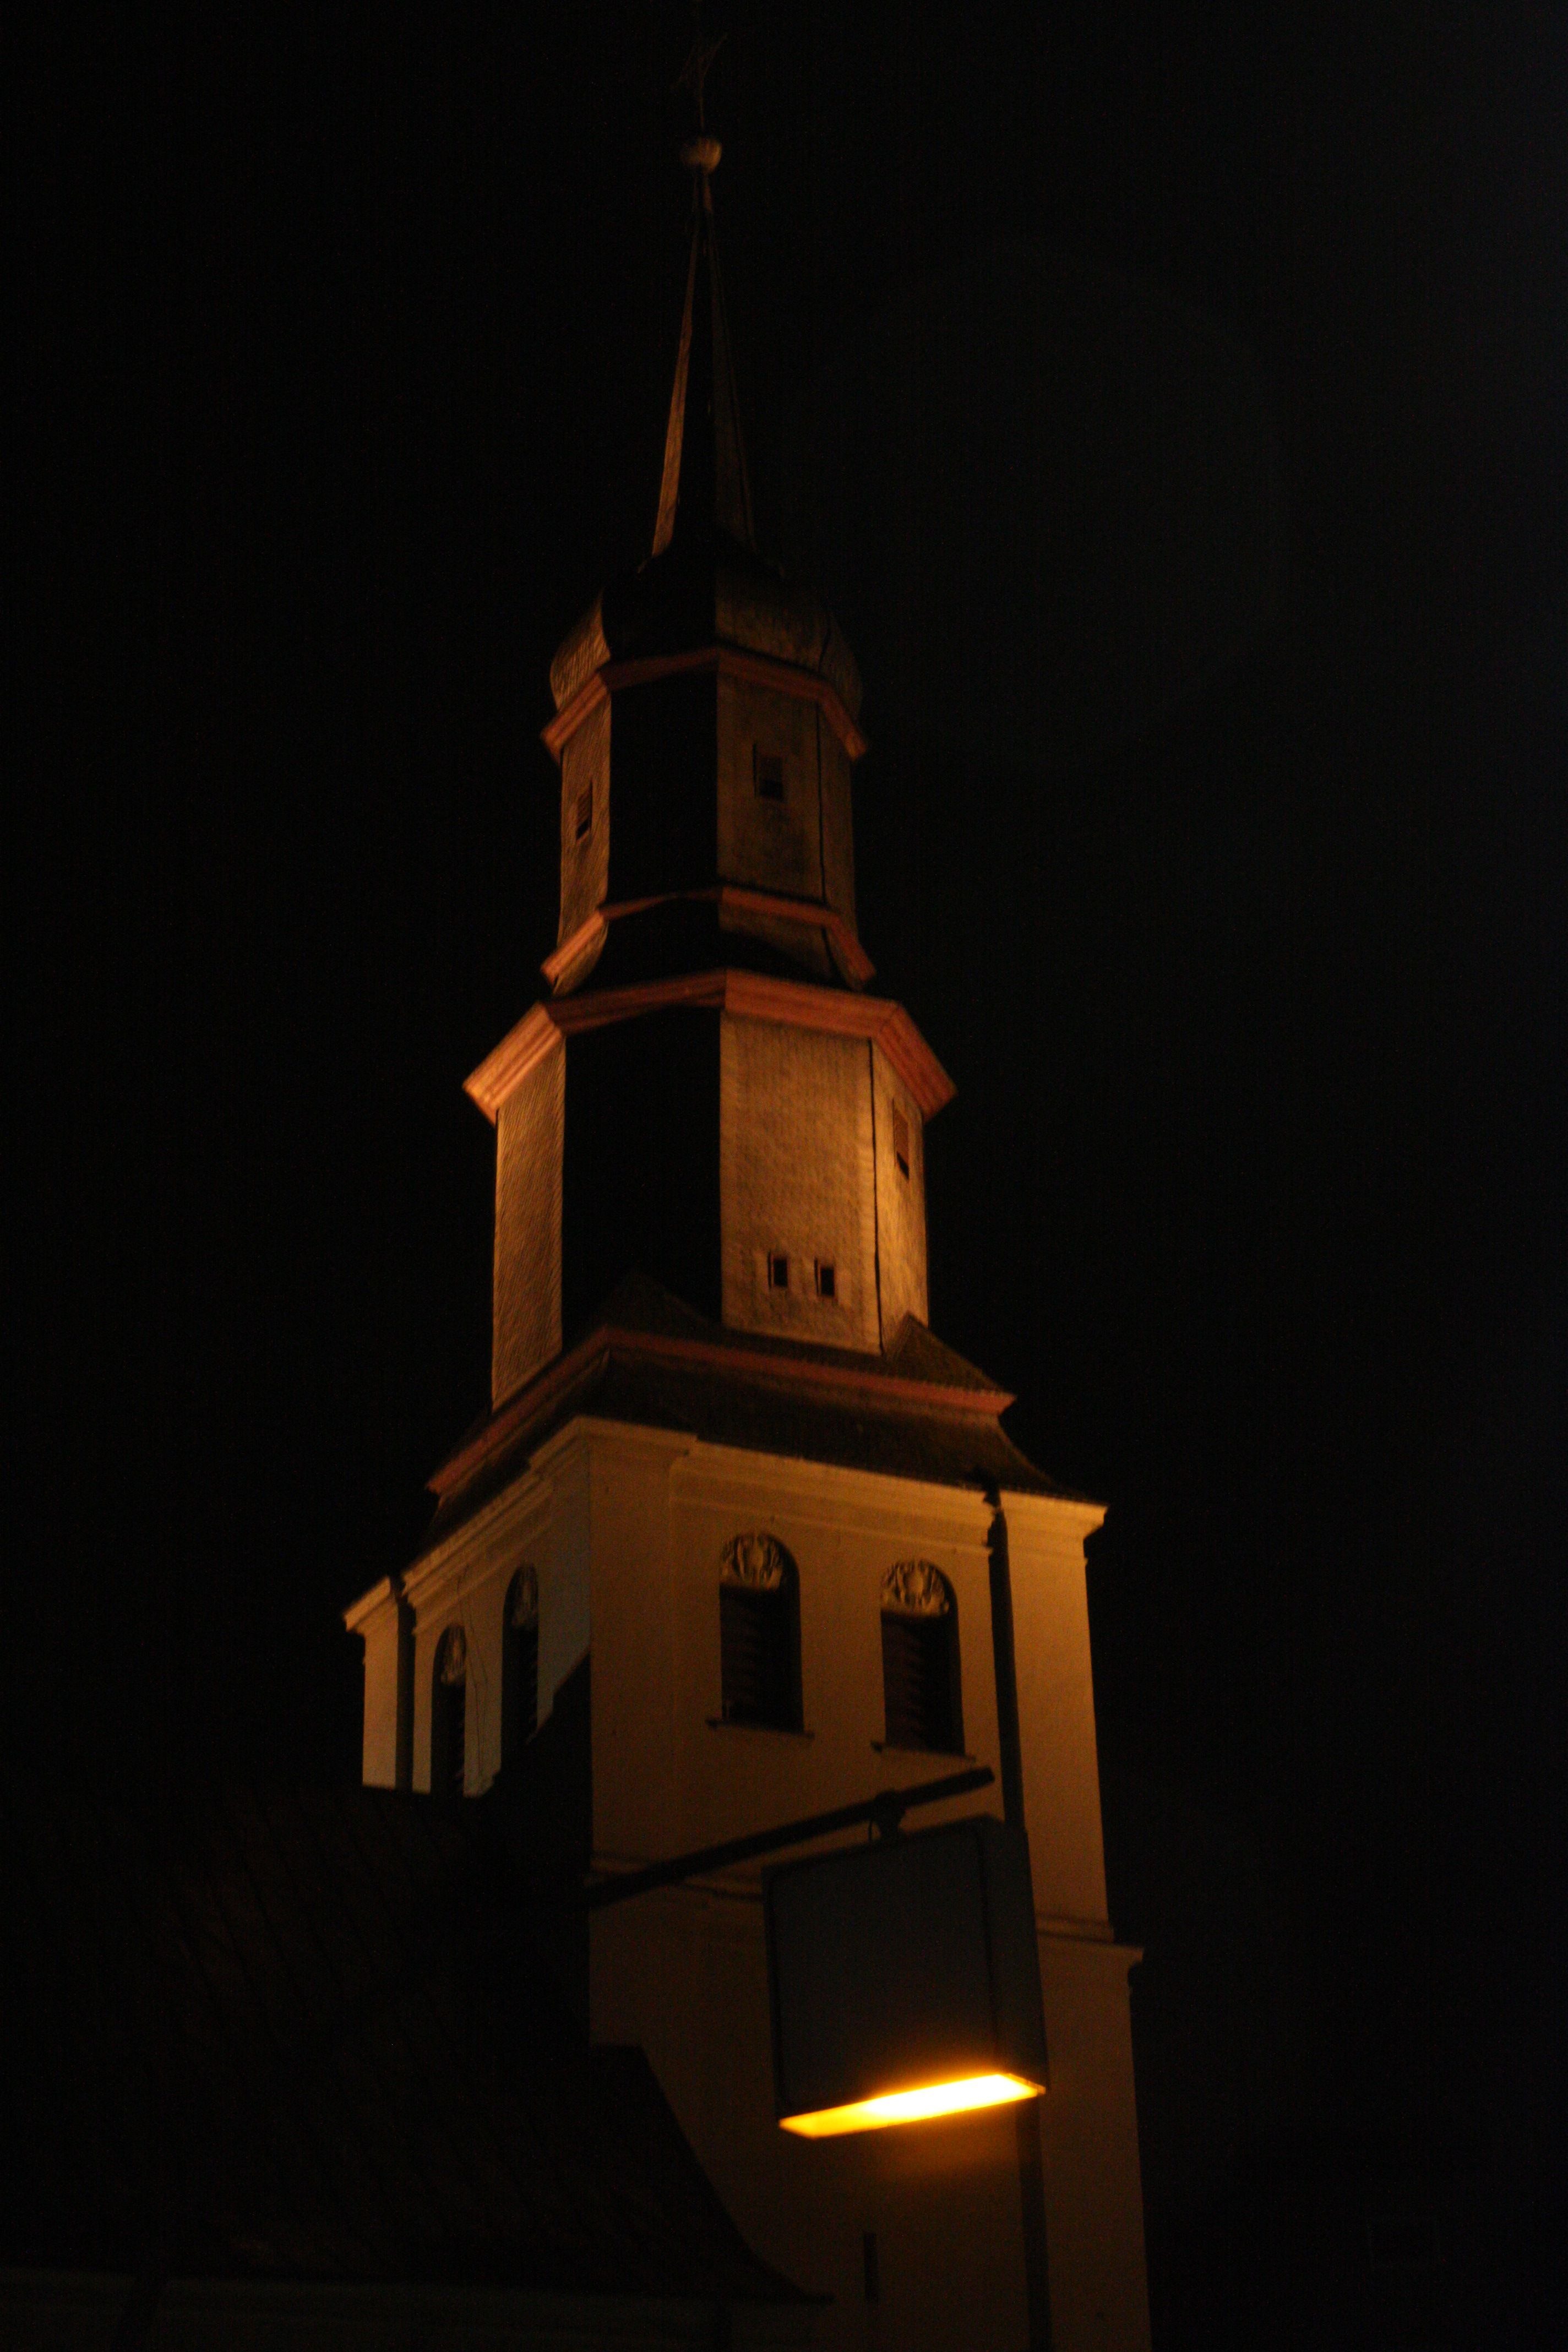
light, night, evening, reflection, tower, religion, darkness, lighting, place of worship, bell tower, catholic, spire, steeple, symmetry, believe